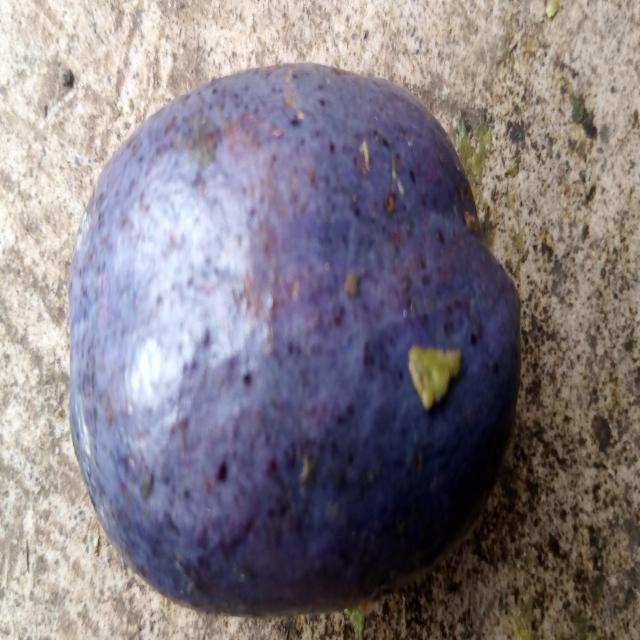
Plum grade: unaffected